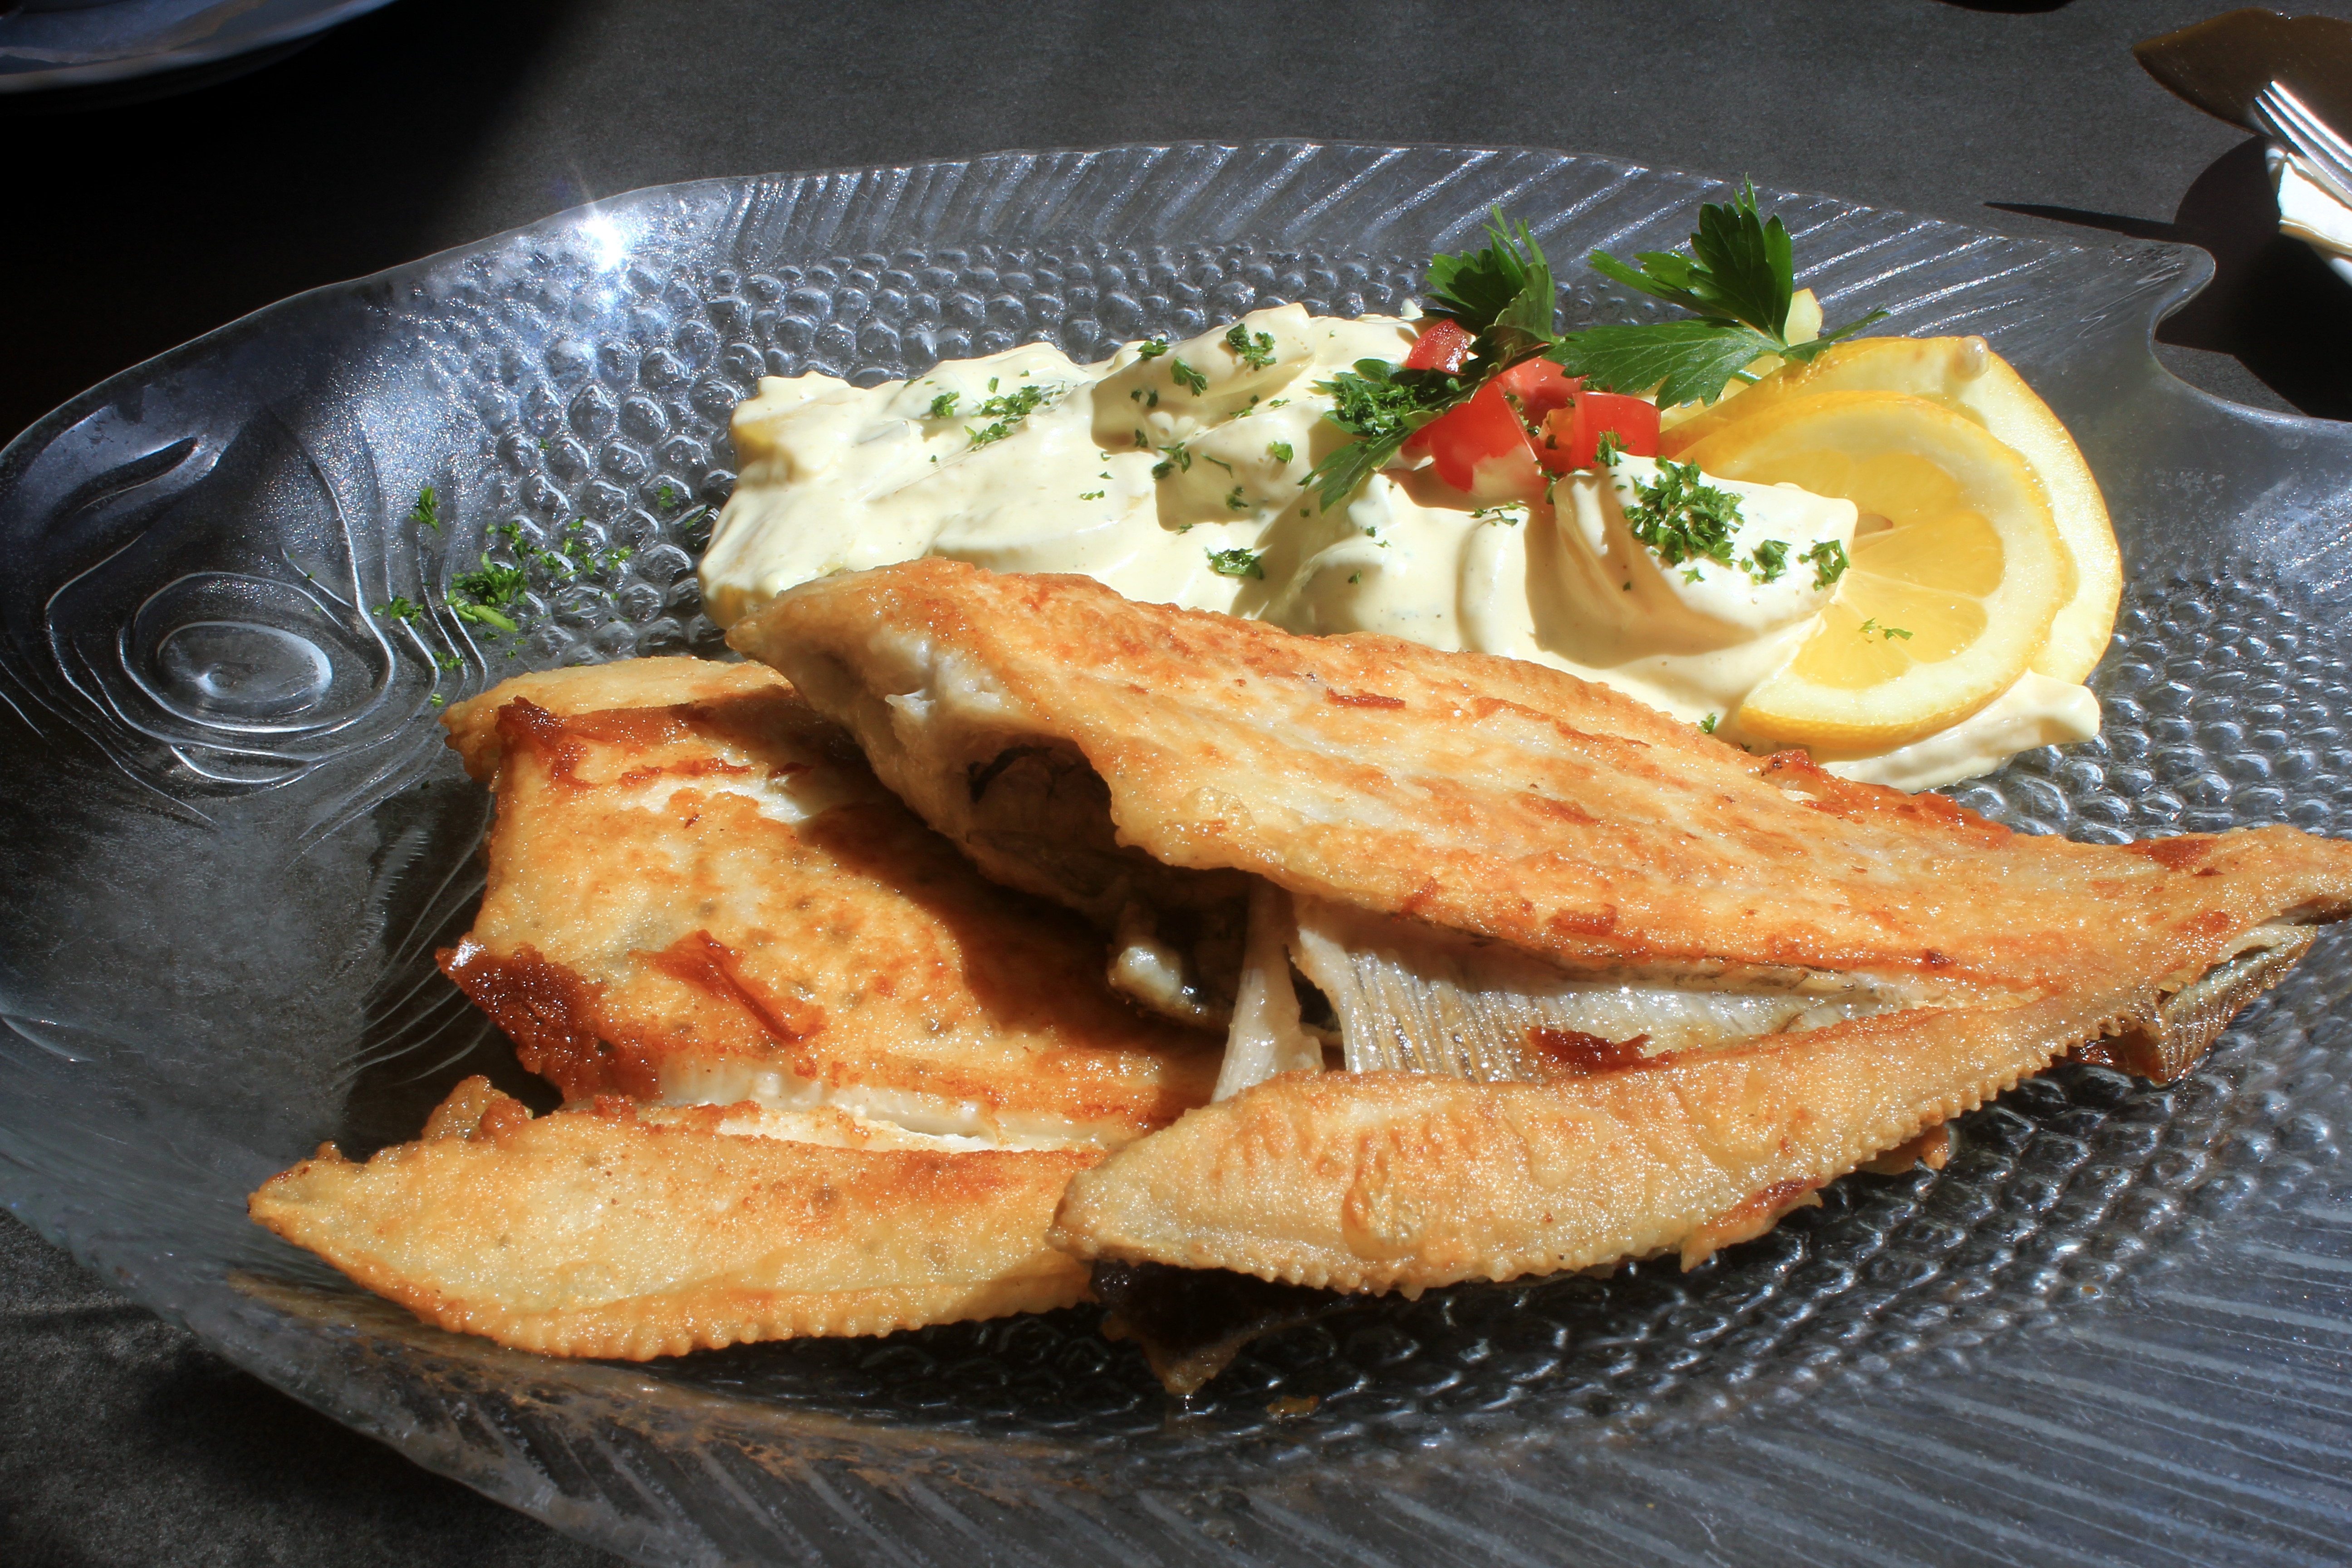
dish, meal, food, produce, fish, breakfast, eat, meat, lunch, cuisine, hearty, court, plaice, potato salad, mashing olle, fried food